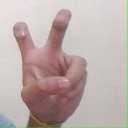
अक्षर: ई